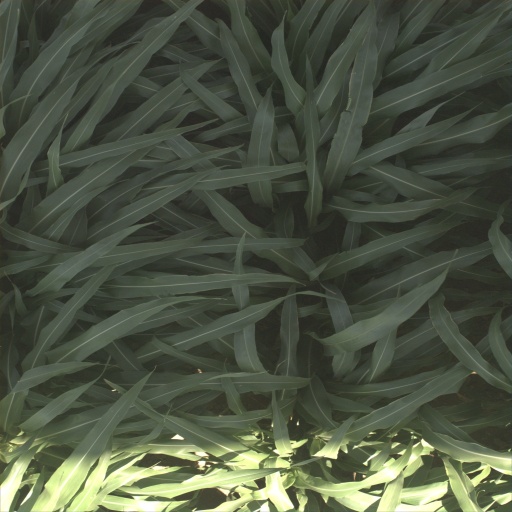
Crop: sorghum